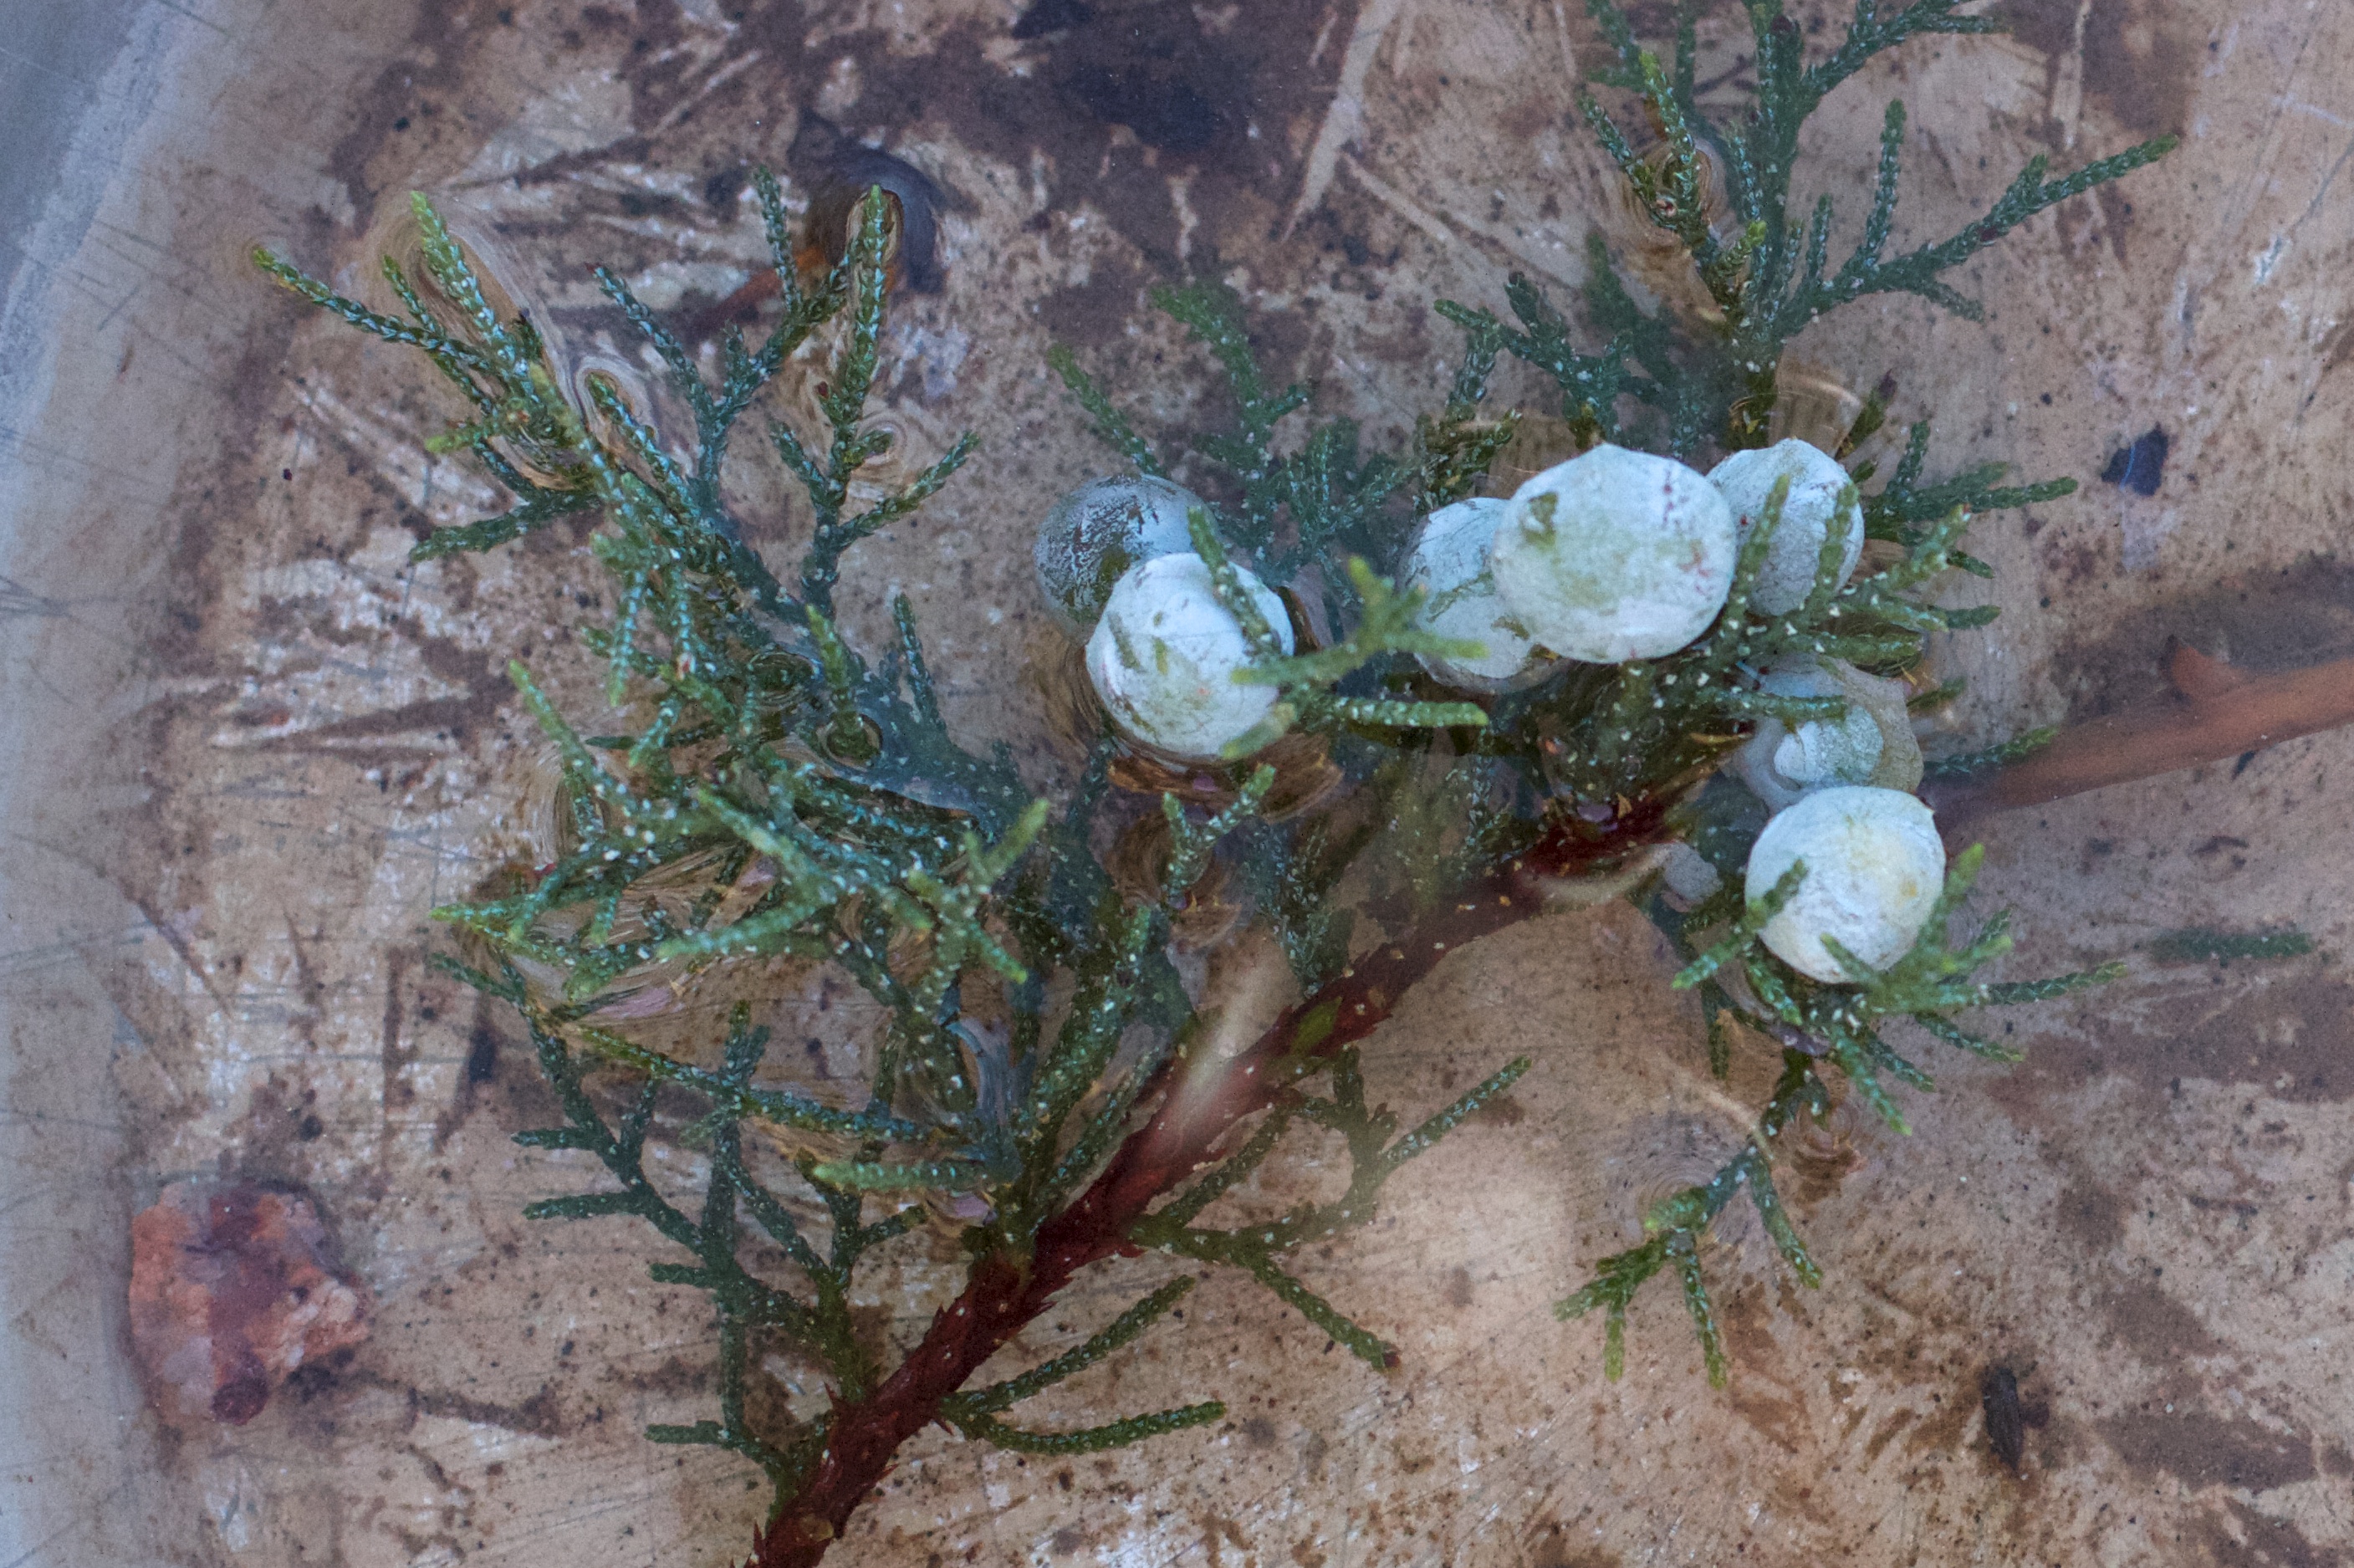
plant, leaf, flower, botany, flora